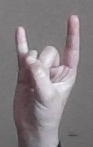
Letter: la